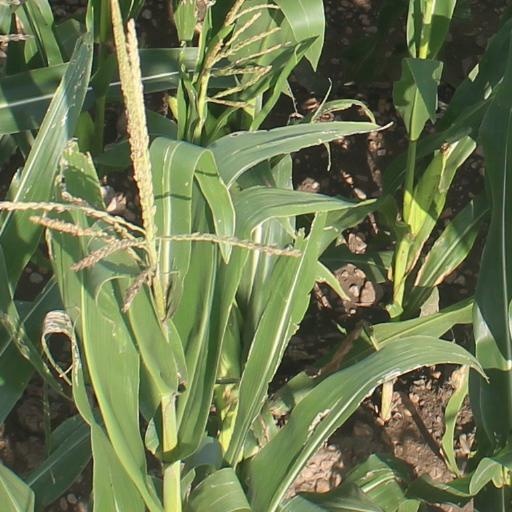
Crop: maize; corn